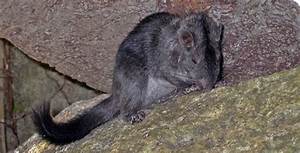
Label: scoiattolo